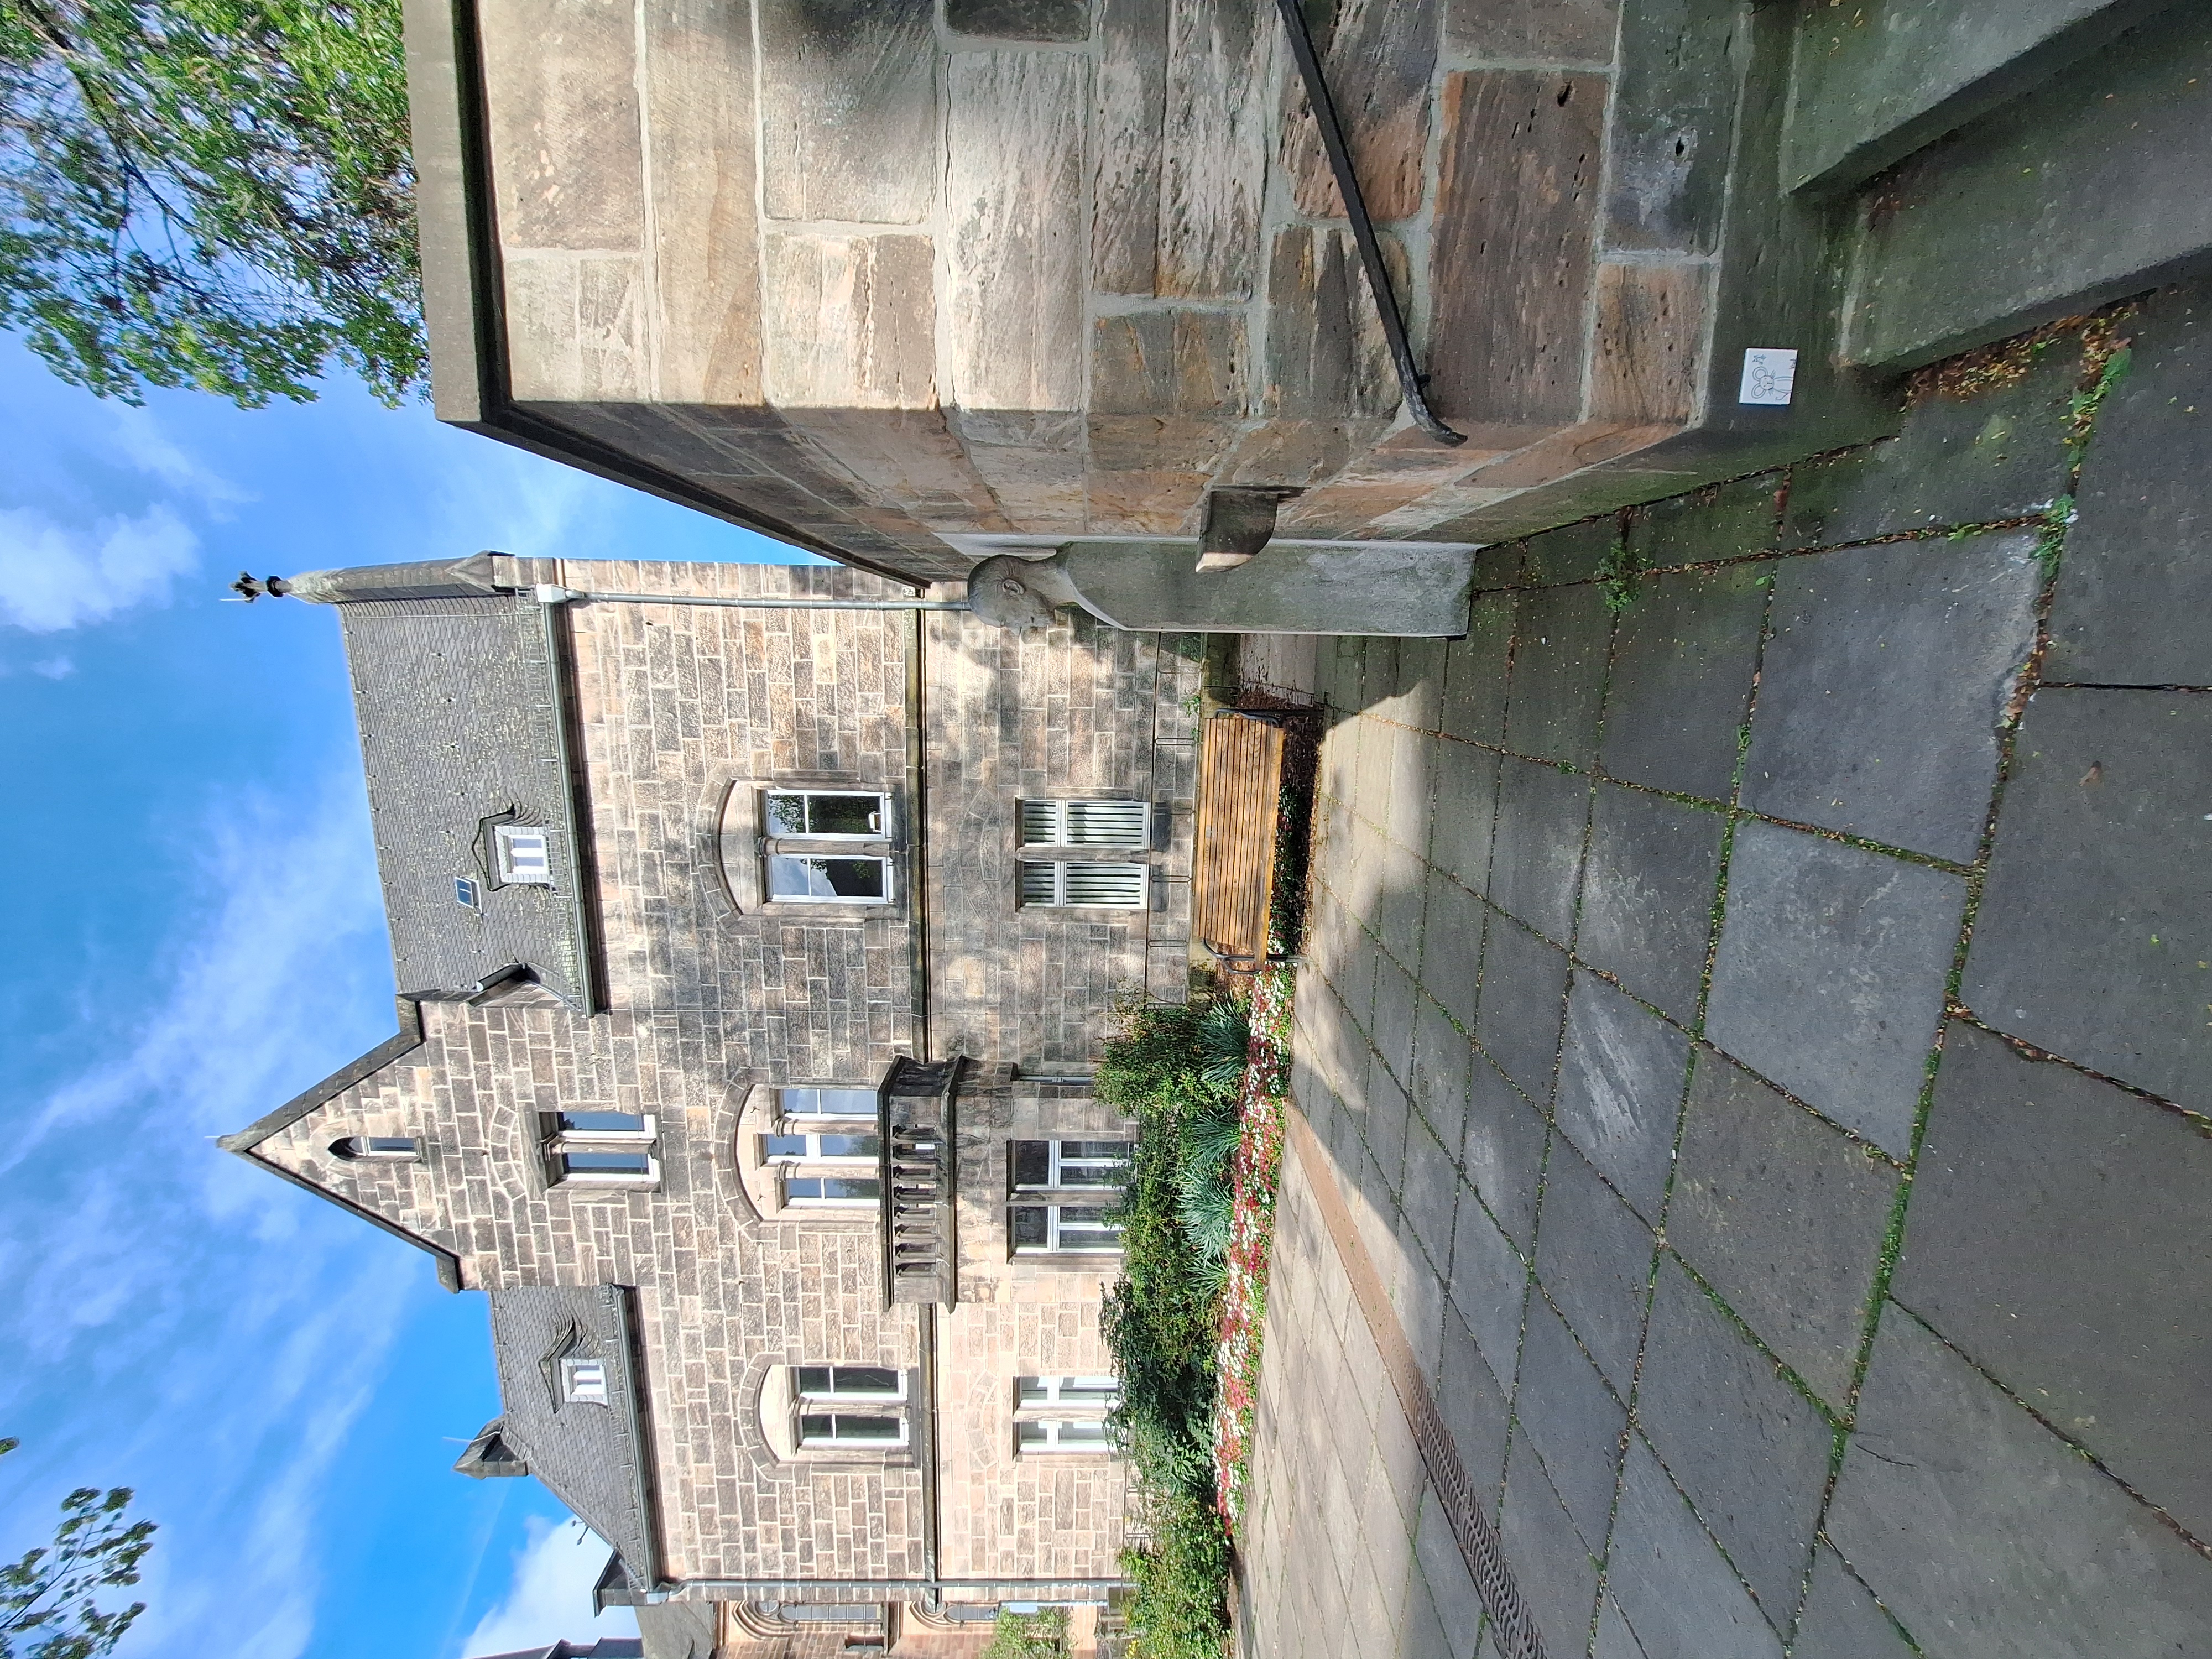
Building: Deutschhausstraße 1